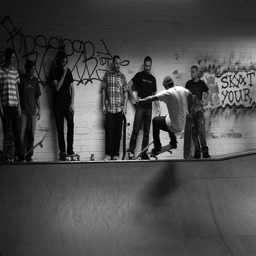
A man riding up the side of a skateboard ramp on a skateboard.
Skateboarders at the top of a ramp watch someone do a trick.
A group of people are watching a man on a skateboard ramp.
A group of guys watching a skateboarder jump his skateboard at a skateboard park.
A man in mid air on a skateboard and other men watching.